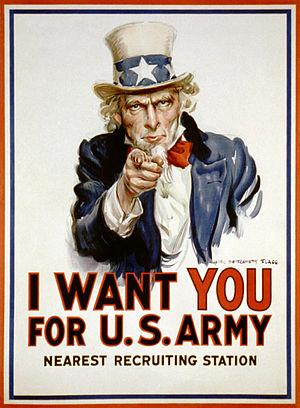
Le Committee on Public Information est une commission mise en place en 1917 au plus haut niveau de l'État américain afin de convaincre l'opinion publique américaine de soutenir l'effort de guerre.